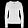
Label: Pullover